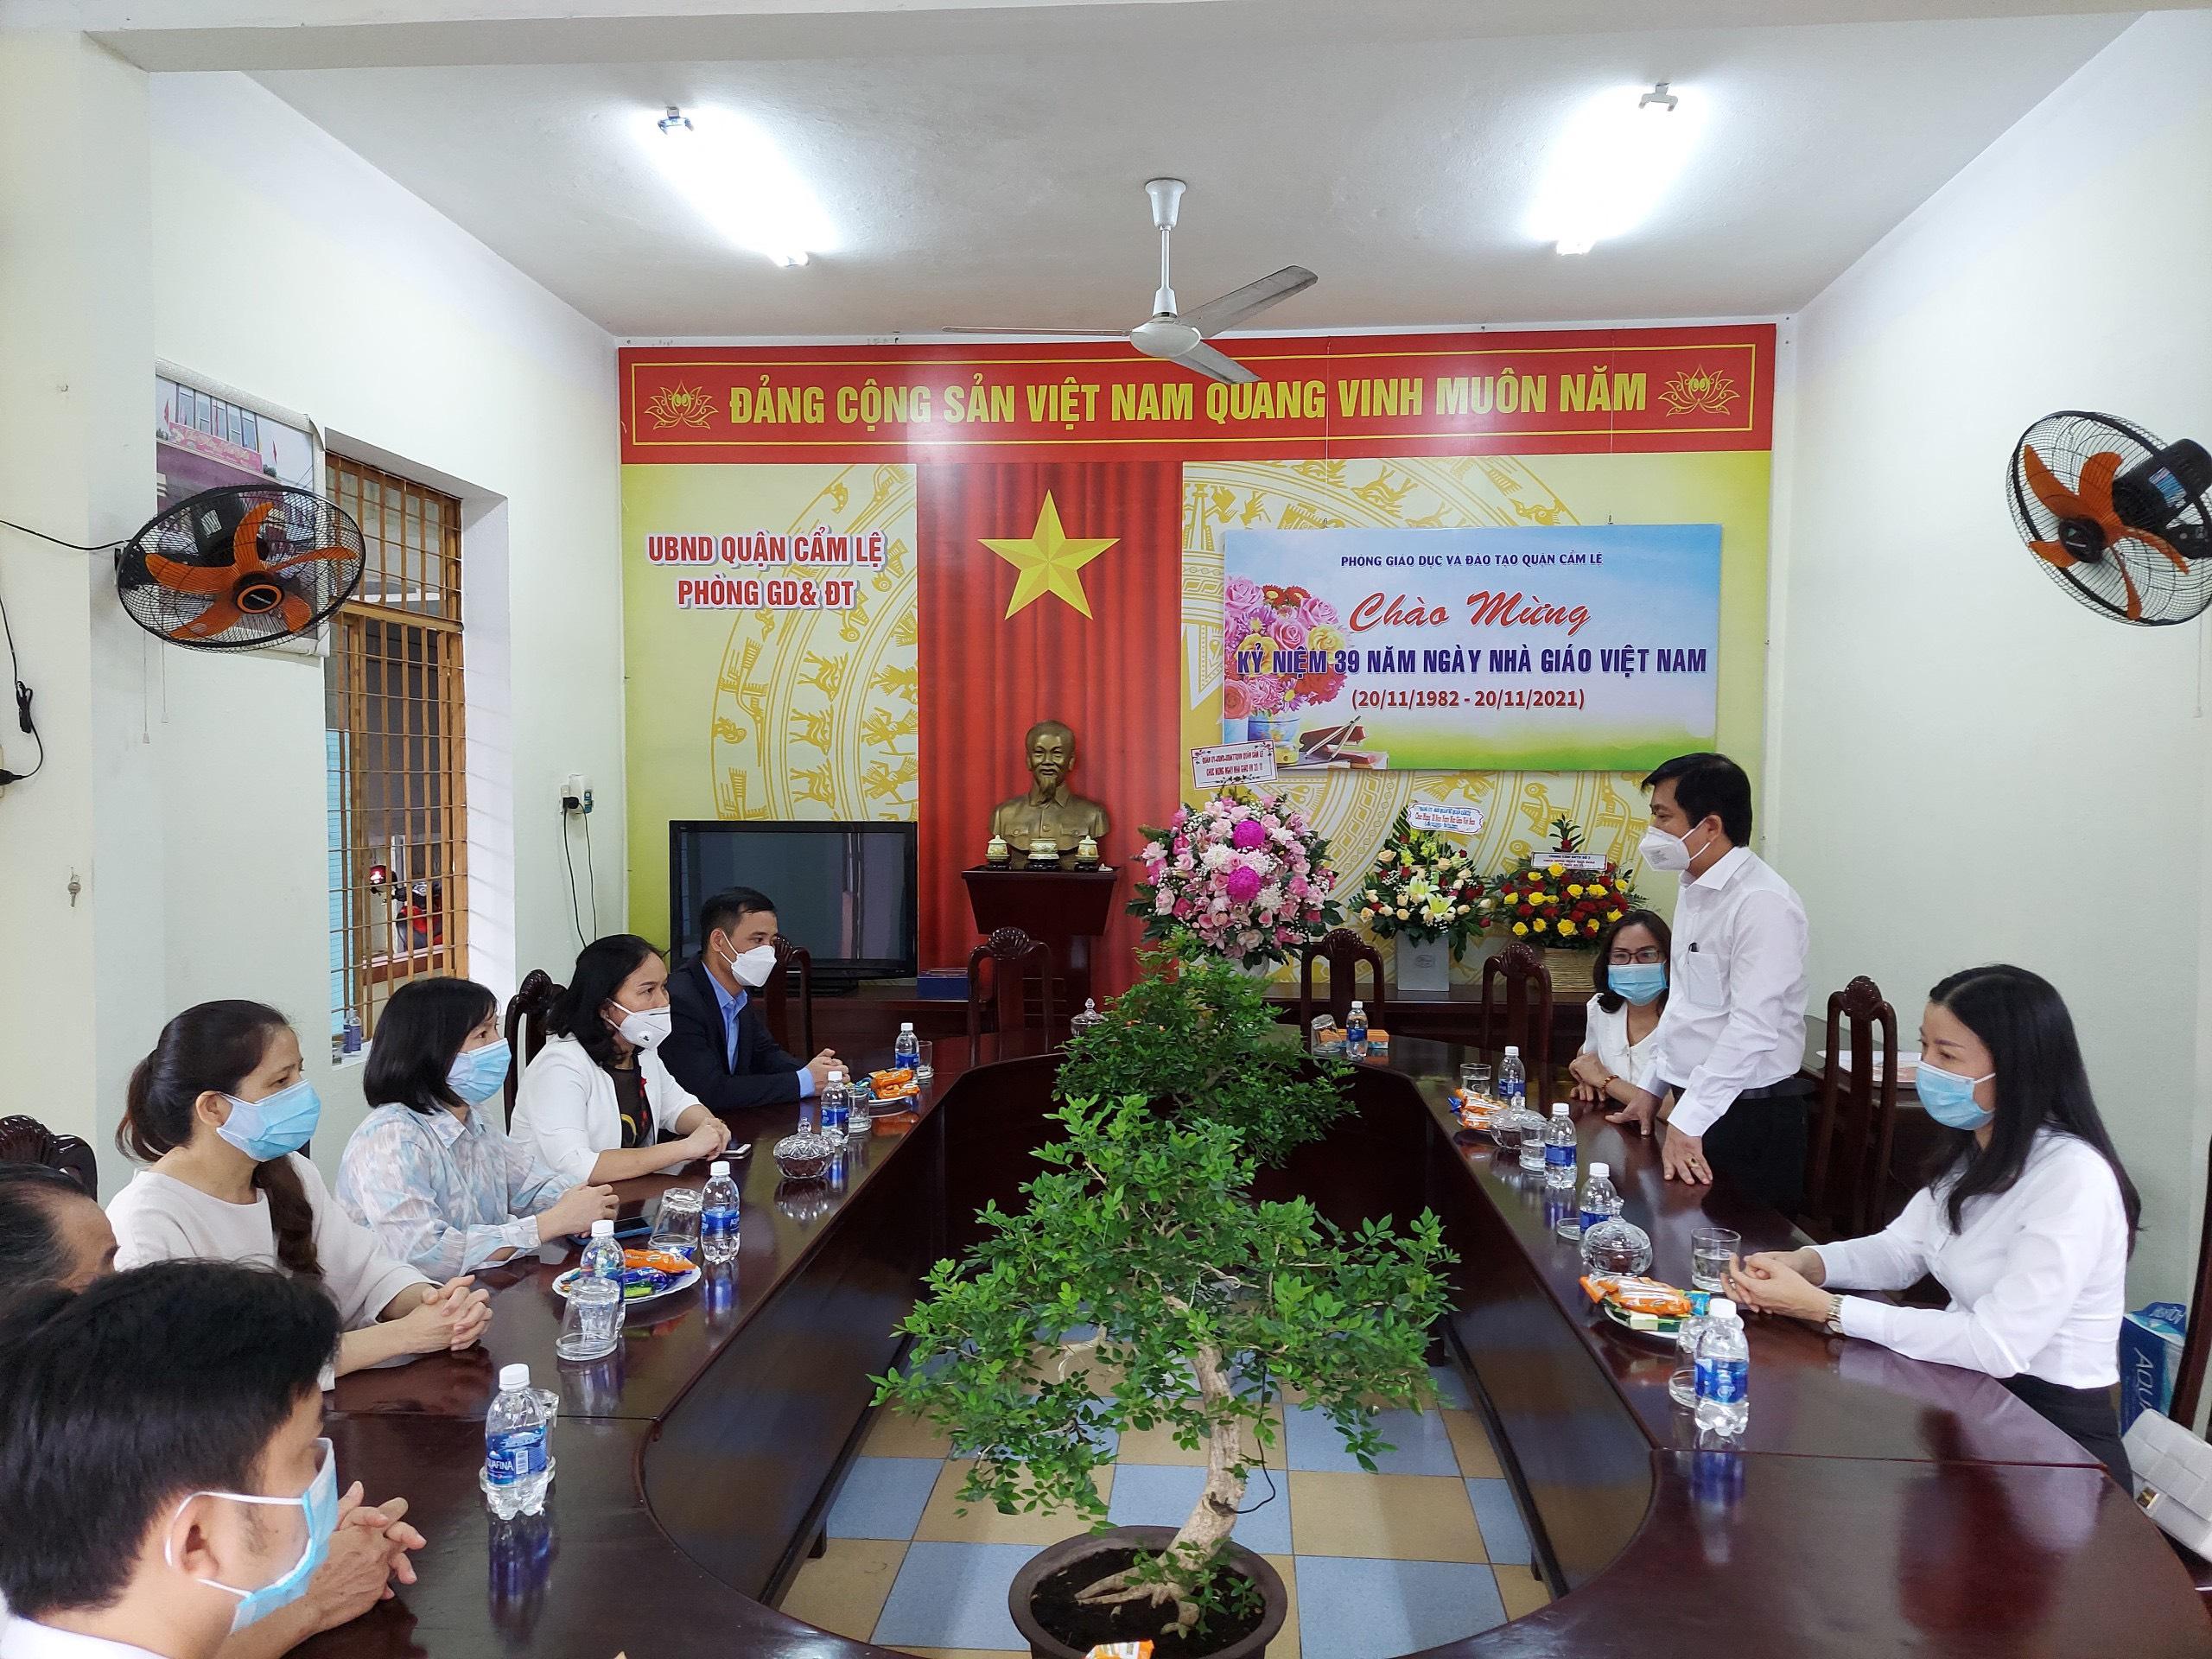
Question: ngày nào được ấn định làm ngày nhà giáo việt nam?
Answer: ngày 20 tháng 11 năm 1982